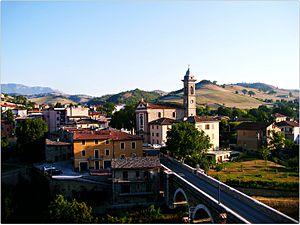
Belforte all'Isauro est une commune de la province de Pesaro et Urbino dans les Marches en Italie, elle fait partie du territoire historique du Montefeltro.